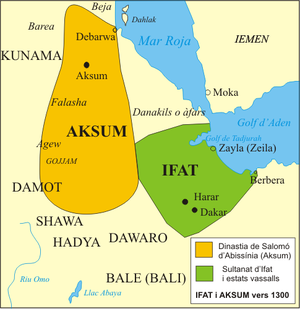
Le sultanat d'Ifat est un ancien État islamique situé dans le Choa à l'est de l'Éthiopie jusqu'à Berbera dans l'actuelle Somalie, fondé au XIIIᵉ siècle par la dynastie Walashma. Ils se développe en concurrence avec l'Empire éthiopien qui le vassalise par intermittence.
Zeilah ou Zeila ou Zaila, est une ville portuaire du nord du Salal située au débouché méridional du golfe de Tadjoura, au sud de la mer Rouge et au bord du golfe d'Aden, en Somalie. C'est la principale ville de la région de Salal, au Somaliland, État qui occupe le territoire de l'ancienne Somalie britannique sans être reconnu par les institutions internationales.